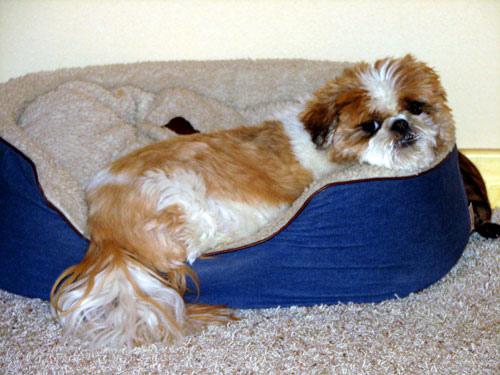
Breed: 361-n000123-Shih_Tzu